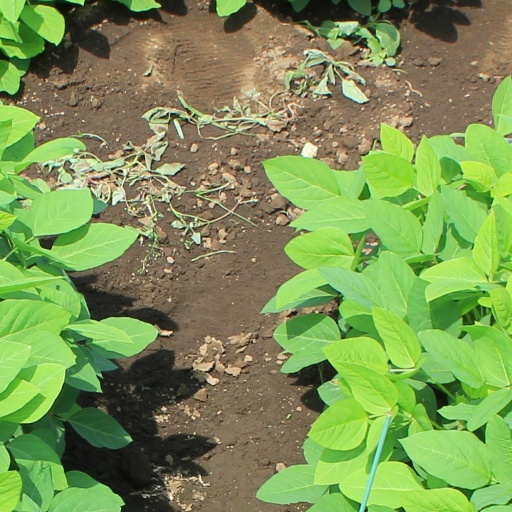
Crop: soybean